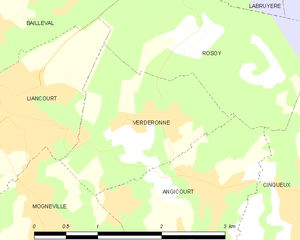
Verderonne est une commune française située dans le département de l'Oise, en région Hauts-de-France.